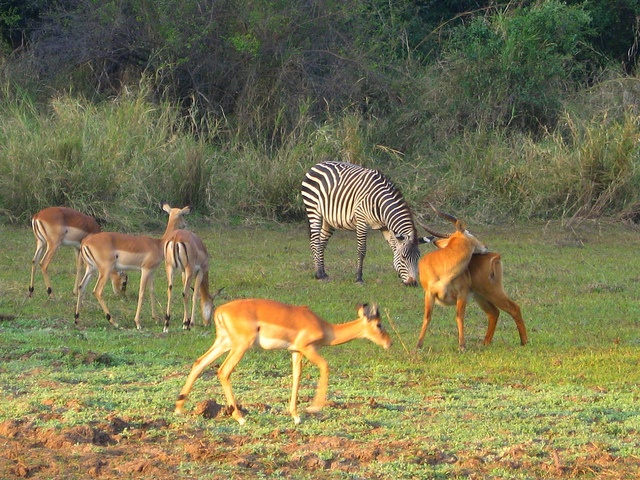
A herd of wild animals grazing on top of a grass field.
A lone zebra grazes near a group of antelope.
A zebra grazes among a herd of small gazelles.
A zebra is standing and grazing alongside a herd of deer.
Several deer and a zebra standing in a field.